Murder of Jennifer Cave

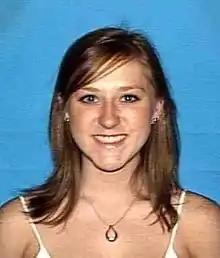
Jennifer Cave

The murder of Jennifer Cave occurred in the West Campus area of Austin, Texas. On August 18, 2005, Cave's body was discovered. In 2009, Chuck Lindell of the "Austin American-Statesman" called it the "most infamous West Campus crime".